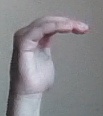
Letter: haa